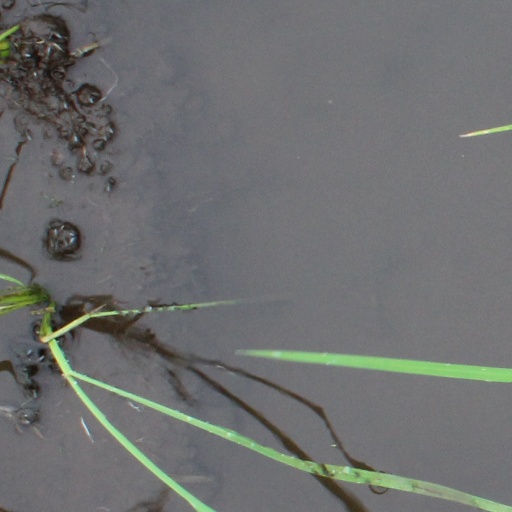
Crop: rice